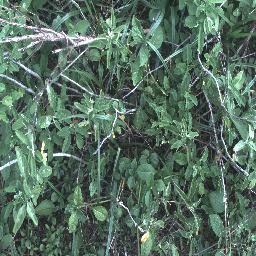
Label: negative